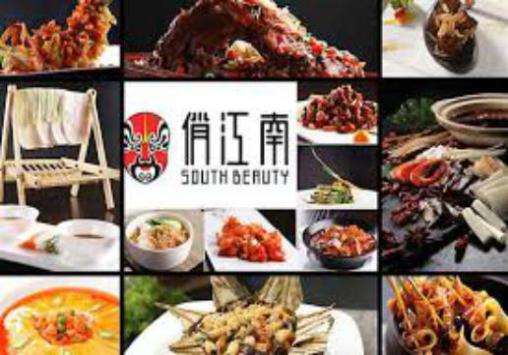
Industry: Others